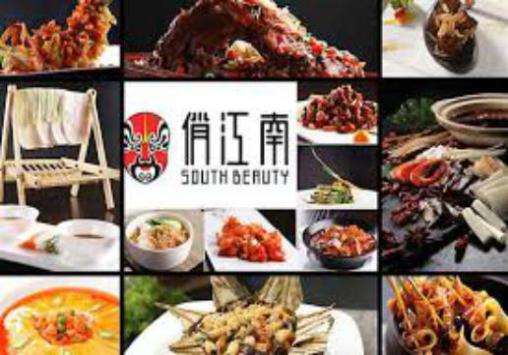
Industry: Others